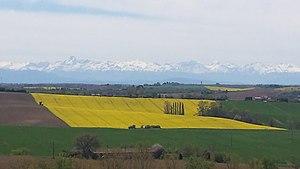
Depuis Montbrun-Lauragais, vue sur les Pyrénées
Montbrun-Lauragais est une commune française située dans le département de la Haute-Garonne, en région Occitanie. Montbrun-Lauragais est une commune de la communauté d'agglomération Sicoval.